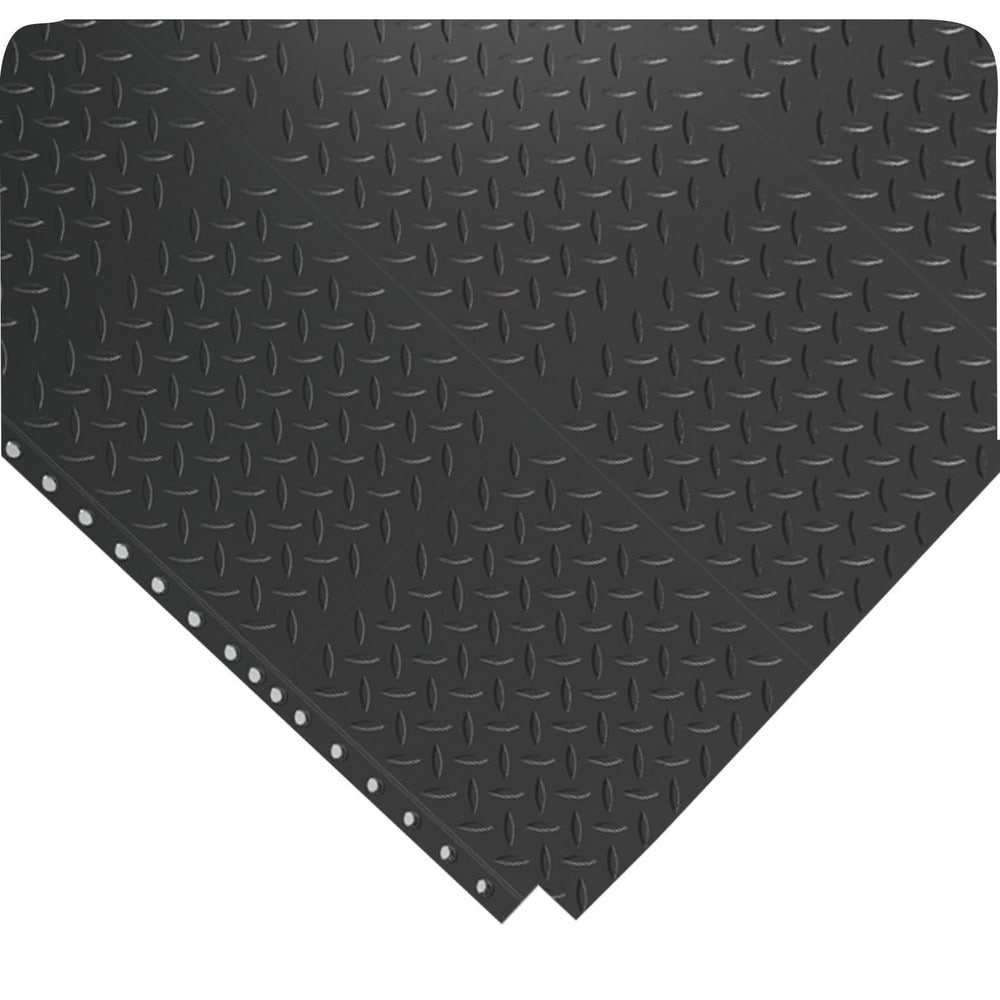
Anti-Fatigue Modular Anti-Fatigue Mat: Dry Environment, 36" Long, 36" Wide, 5/8" Thick, Black
Item #: 94965894 Brand: Wearwell Model #: 579.58X3X3GRBK Product Specifications Mat Type Anti-Fatigue Traffic Type Heavy-Duty Base Material Rubber Width (Inch) 36 Dry/Wet Environment Dry Surface Style Diamond Plates Drainage Holes No Grit Coating No Thickness (Inch) 5/8 Standards ASTM F1677 Series 579 Number of Interlocking Sides 2 Male or Female Connectors Male & Female Ramp Edge Sides Straight EPP GSA Codes AQ - CPG(Comprehensive Procurement Guidelines) Length (Decimal Inch) 36 UNSPSC Code 52101510
Brand: Wearwell
Category: Home & Garden > Household Supplies > Garage Floor Mats